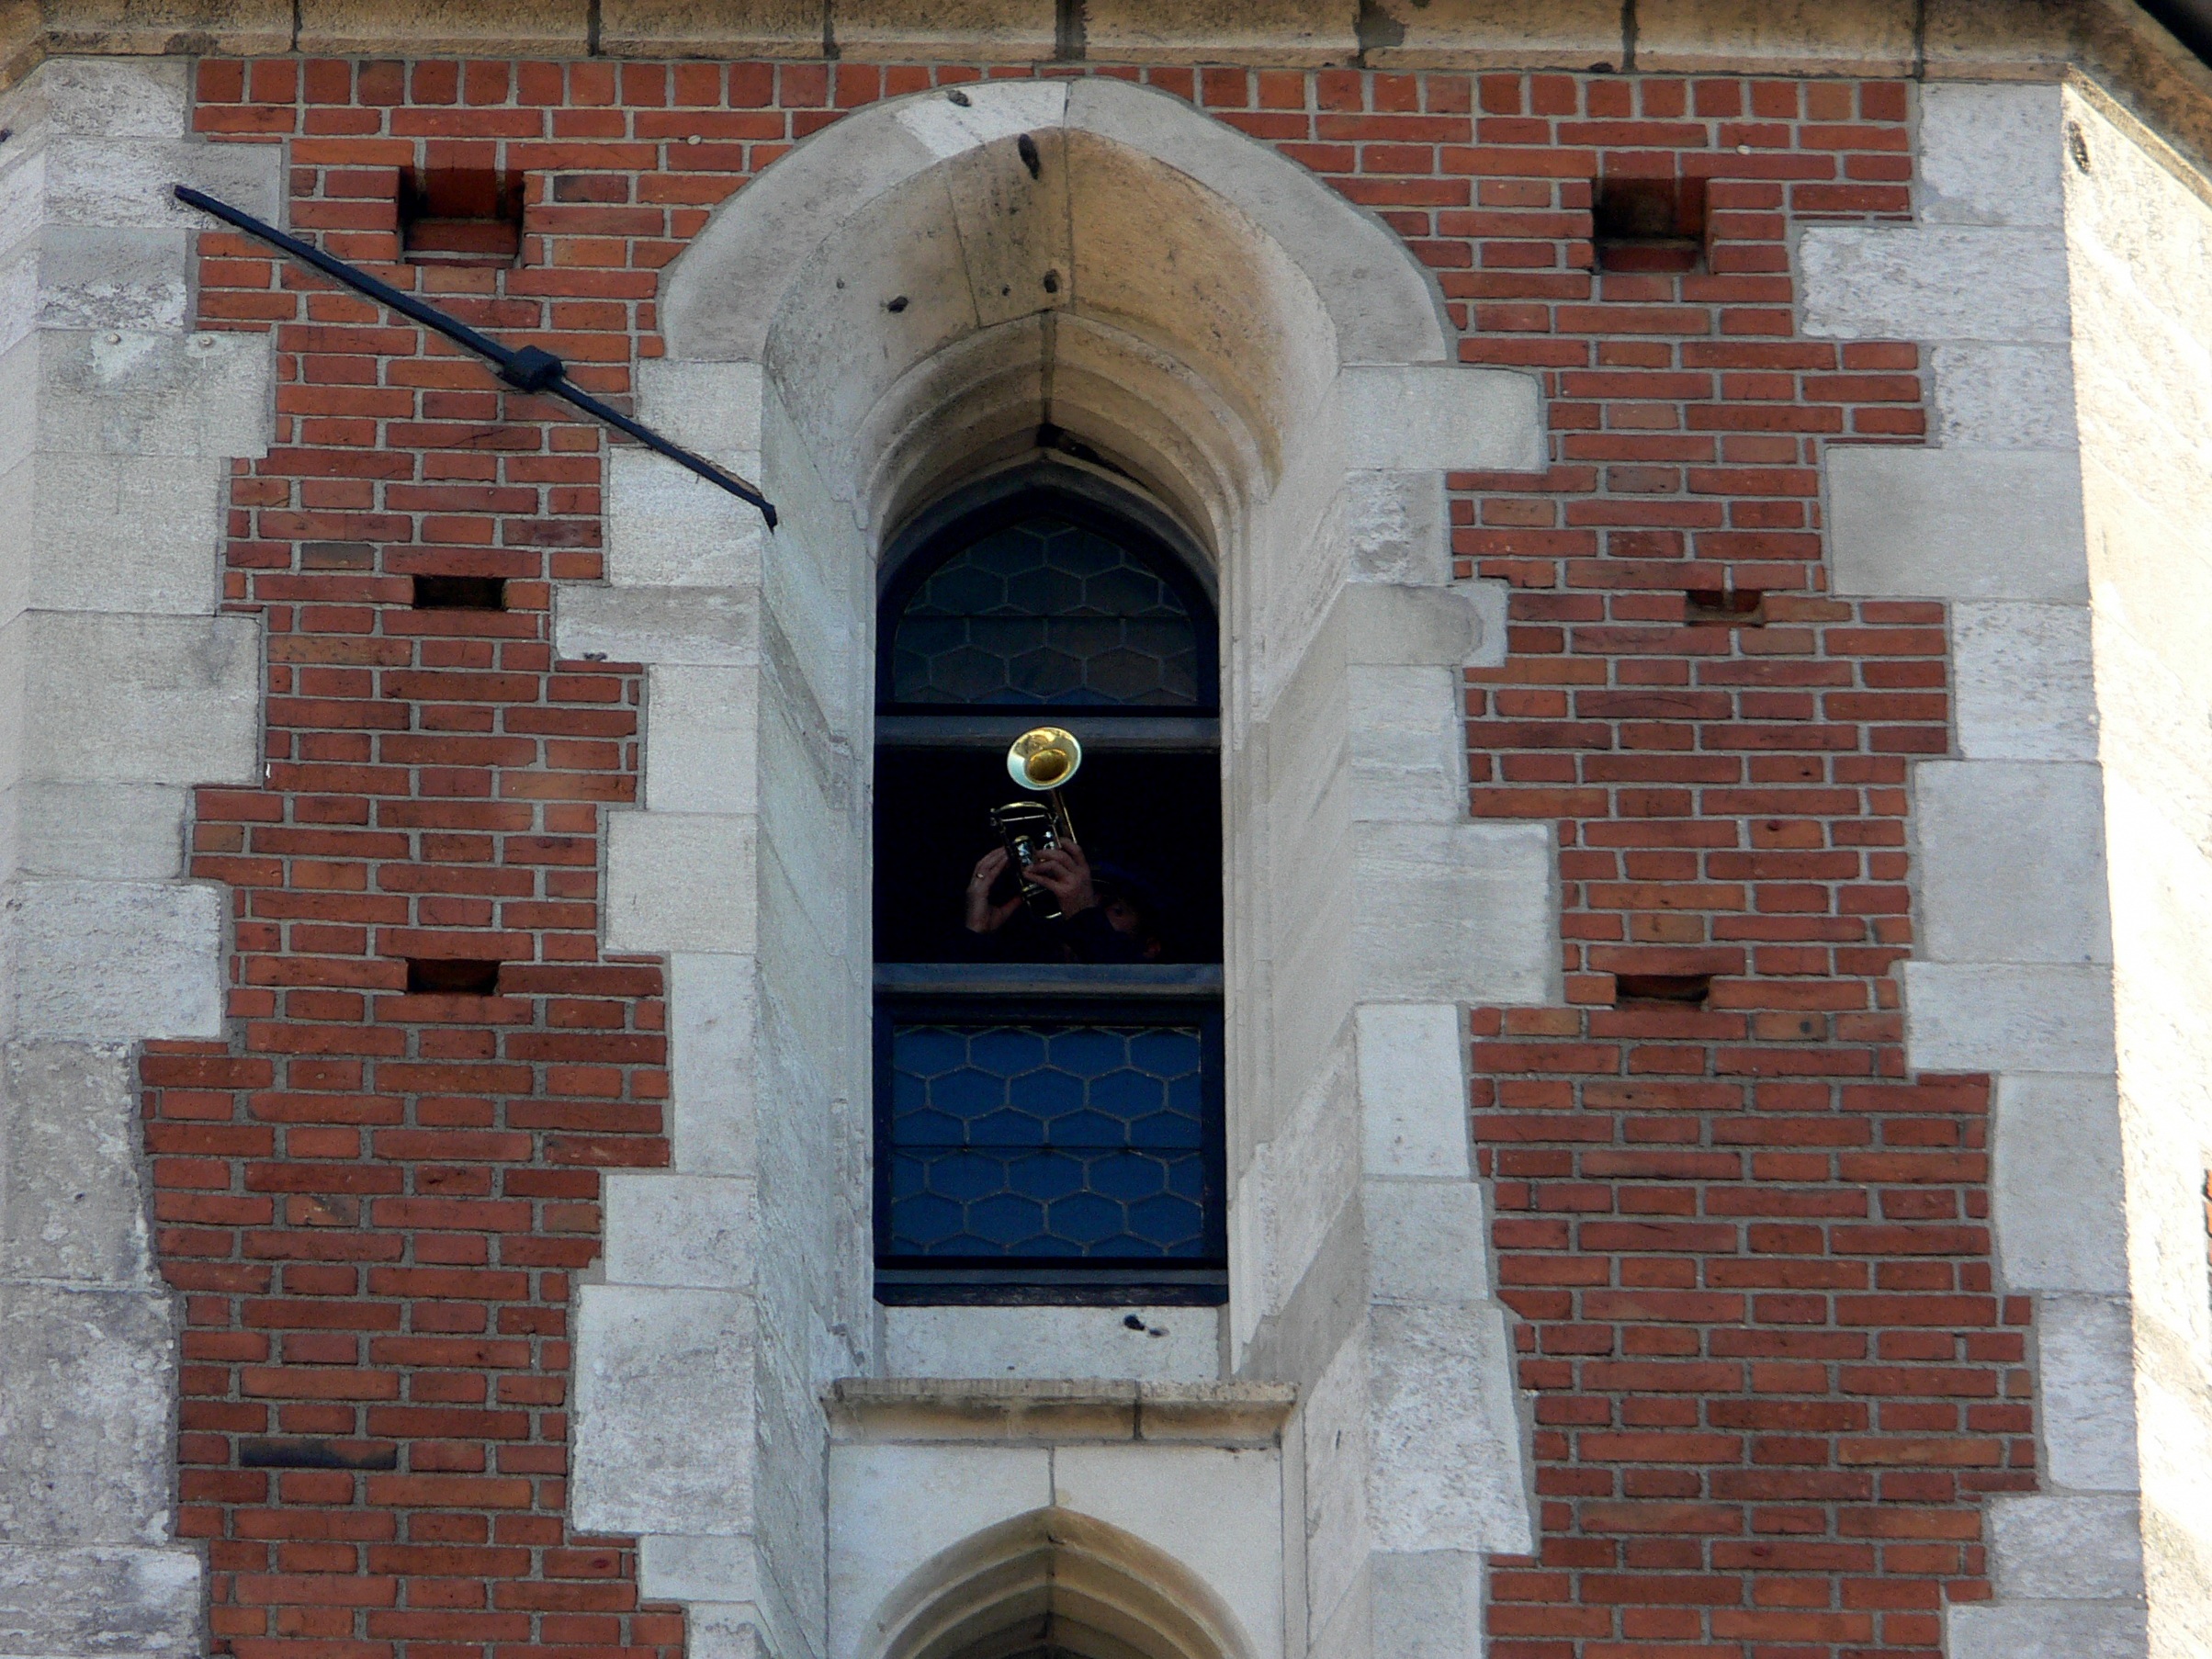
architecture, window, wall, arch, facade, church, chapel, brick, place of worship, old town, synagogue, brickwork, krakow, cracow, trumpeter, bugle call, church of st mary